Lafayette Escadrille

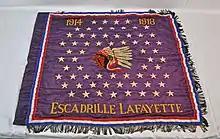
La Fayette Escadrille banner.

The first major action seen by the squadron was 13 May 1916 at the Battle of Verdun and five days later, Kiffin Rockwell recorded the unit's first aerial victory. On 23 June, the Escadrille suffered its first fatality when Victor Chapman was shot down over Douaumont. The unit was posted to the front until September 1916, when the unit was moved back to Luxeuil-les-Bains in 7 Army area. On 23 September, Rockwell was killed when his Nieuport was downed by the gunner in a German Albatros observation plane and in October, Norman Prince was fatally injured after crashing on final approach to his airfield. The squadron, flying Nieuport, later Spad, scouts, suffered heavy losses, but it received replacements until a total of 38 American pilots eventually served with the squadron. So many Americans volunteered to fly for France that they were eventually farmed out to other French squadrons. As a group, the Americans who flew in the war for France's air service, the "Aéronautique militaire", are collectively known as the La Fayette Flying Corps. Altogether, 265 American volunteers served in the corps.